Judicial and Bar Council

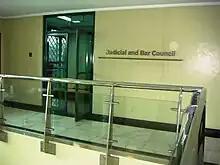
Entrance to the JBC offices

The function of the Council is to recommend to the representatives of possible appointees to the Judiciary.